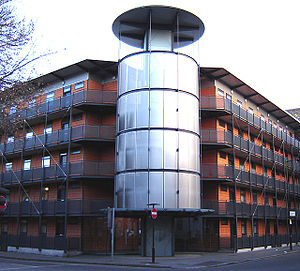
Hoxton
Nye Hoxton
Hoxton er et område i bydelen Hackney i London, lige nord for City of London. Hoxton er området mellem Old Street, City Road, Regent's Canal og Kingsland Road.